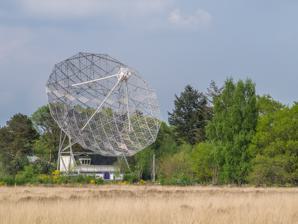
Building: Dwingeloo Radio Observatory
Country: Netherlands
Year built: 1956
Radio telescope in the Netherlands Dwingeloo Radio Observatory The 25 meter Dwingeloo radio telescope in 2014 Named after Dwingeloo Part of Top 100 of Dutch monuments 1940-1958 Location(s) Dwingeloo , Drenthe , Netherlands Coordinates 52°48′43″N 6°23′46″E / 52.8119°N 6.3961°E / 52.8119; 6.3961 Telescope style observatory radio telescope Diameter 25 m (82 ft 0 in) Location of Dwingeloo Radio Observatory Related media on Commons The Dwingeloo Radio Observatory is a single-dish radio telescope near the village of Dwingeloo ( Dutch pronunciation: [ˈdʋɪŋəloː] ) in the northeastern Netherlands . Construction started in 1954, and the telescope was completed in 1956. The radio telescope has a diameter of 25 m. At the time of completion it was the largest radio telescope in the world, but it was overtaken in 1957 by the 250 foot (76 m) Lovell Telescope . As of 2000, it was no longer in operation in an official capacity. Since August 2009, the radio telescope has been a national heritage site ( rijksmonument ). The telescope dish was removed for restoration in June 2012. The " C.A. Muller Radio Astronomy Station" foundation ("CAMRAS" for short) restored the telescope to working order. The dish was remounted in November 2012. Radio amateurs along with amateur and professional astronomers, use the telescope for projects, one being Earth–Moon–Earth communication , also known as moonbounce, which allows for people on different parts of Earth to communicate via the Moon. In this technique, radio wave signals are aimed at the Moon by one location, bounce off the Moon's surface, and are detected by an antenna at a different location on Earth. "Visual Moonbounce" is a technology to moonbounce images at amateur-radio frequencies. It is based on artistic research with the Dwingeloo Radiotelescoop by artist Daniela De Paulis as part of her project "OPTICKS" The radio telescope is owned by ASTRON , the Netherlands Institute for Radio Astronomy. The site of the Dwingeloo Radio Observatory also houses most of the staff of ASTRON and a test site for the Low Frequency Array radio telescope, LOFAR . Two galaxies are named after this telescope: Dwingeloo 1 and Dwingeloo 2 . References